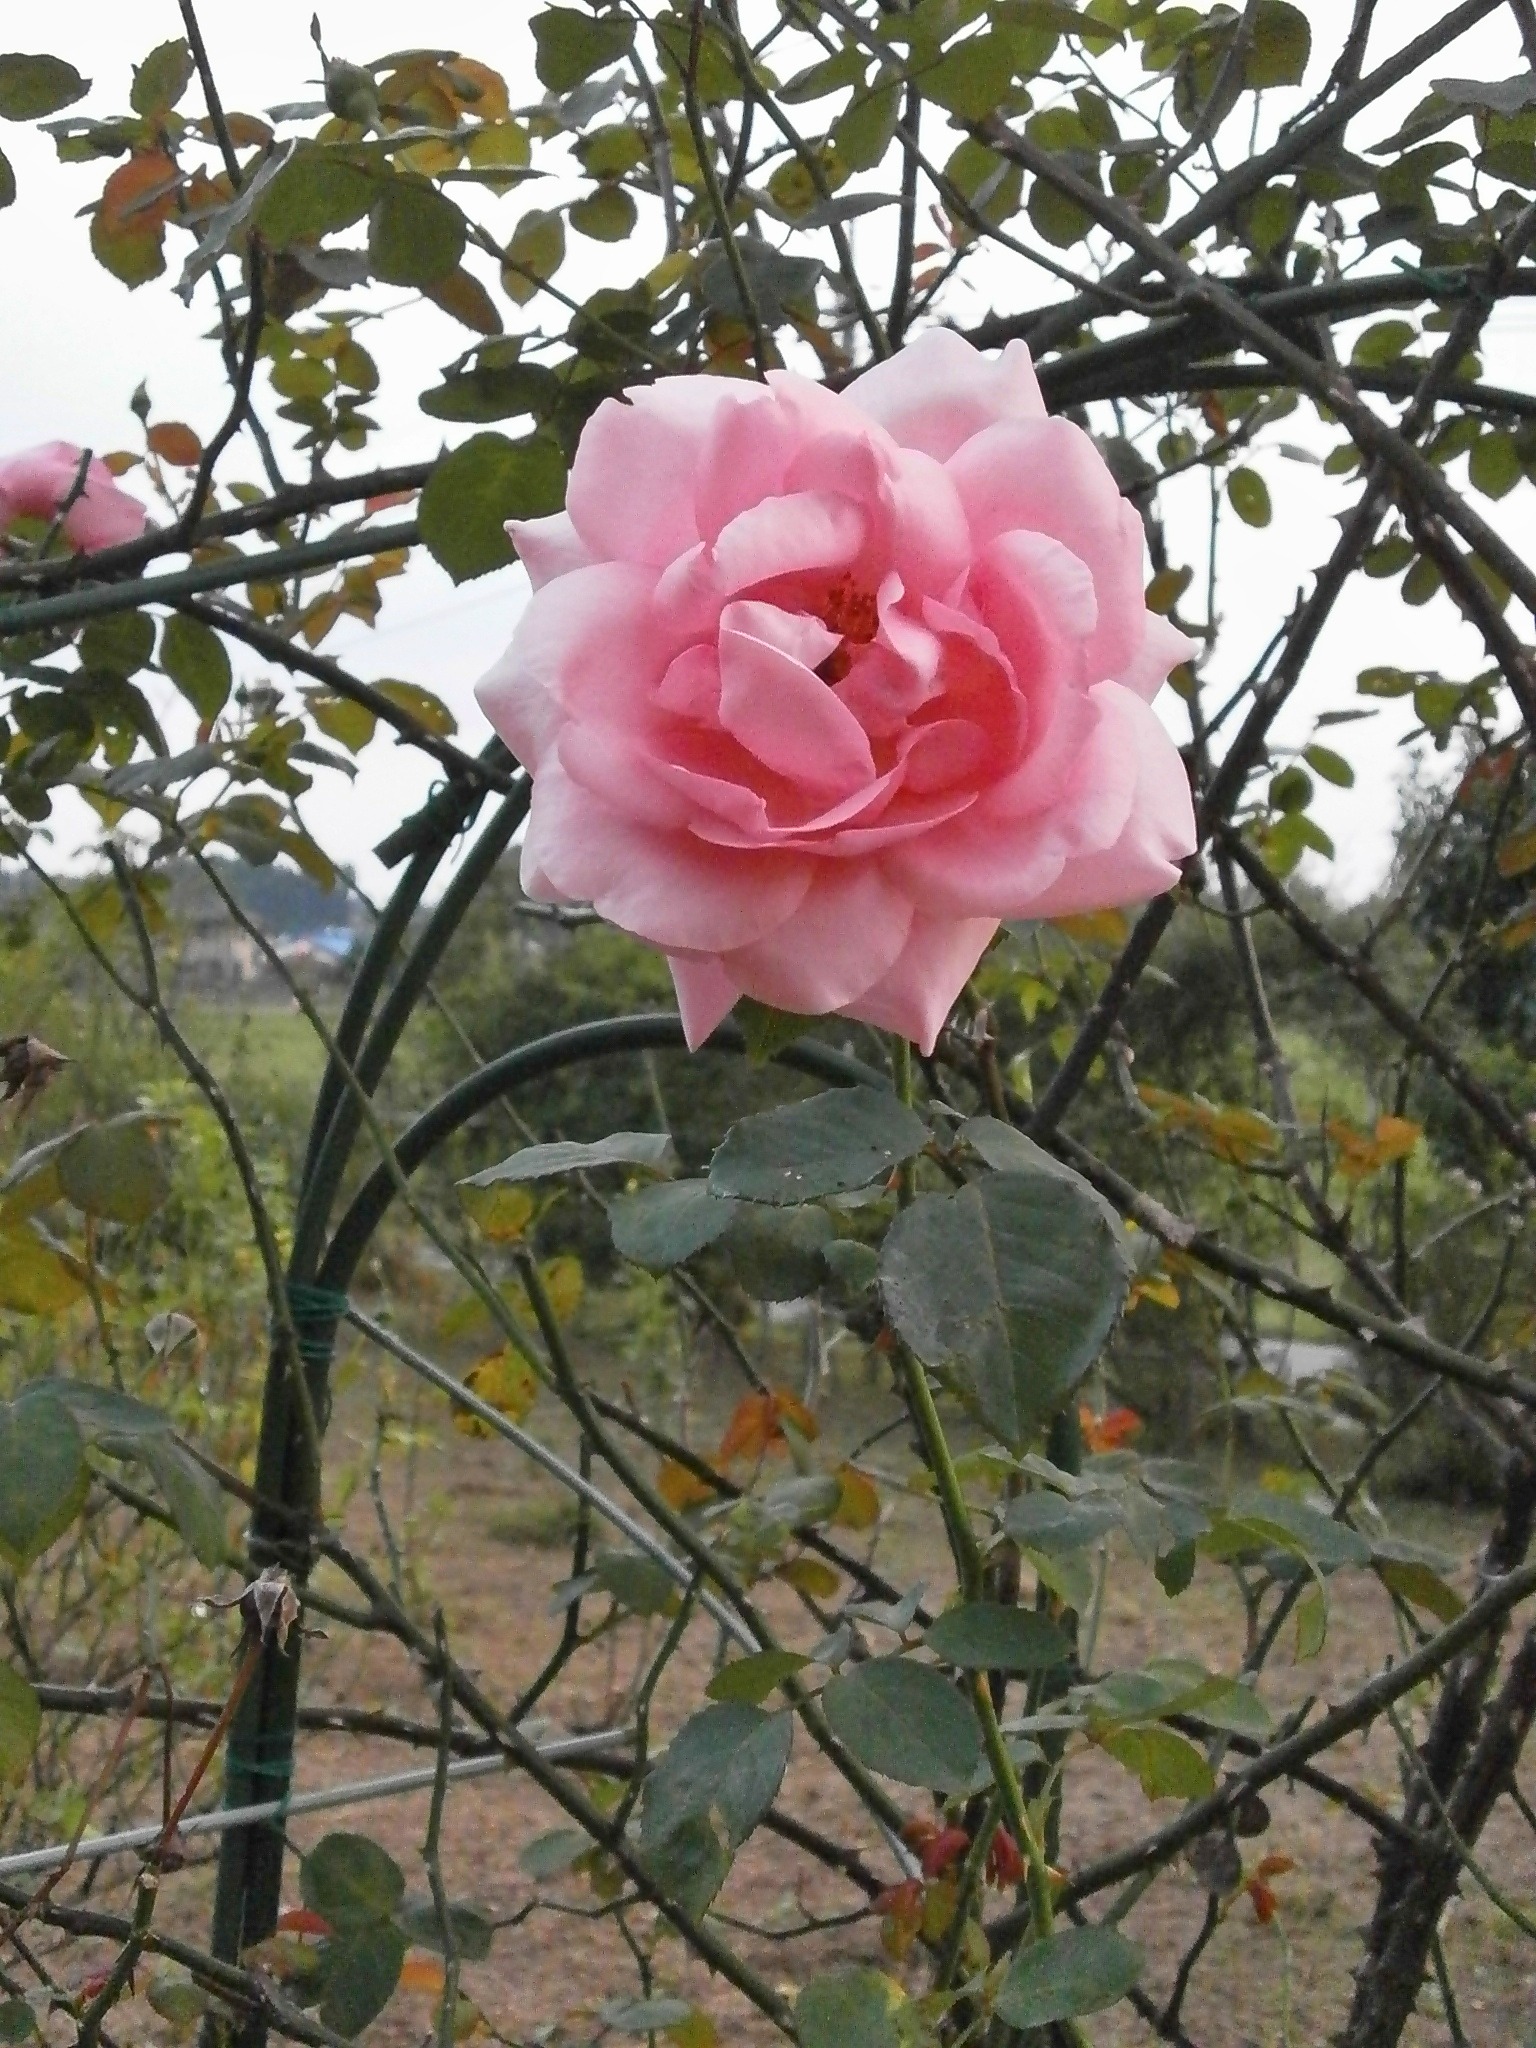
blossom, plant, flower, rose, botany, flora, shrub, floribunda, pink flower, rose garden, flowering plant, garden roses, rose family, land plant, rosa centifolia